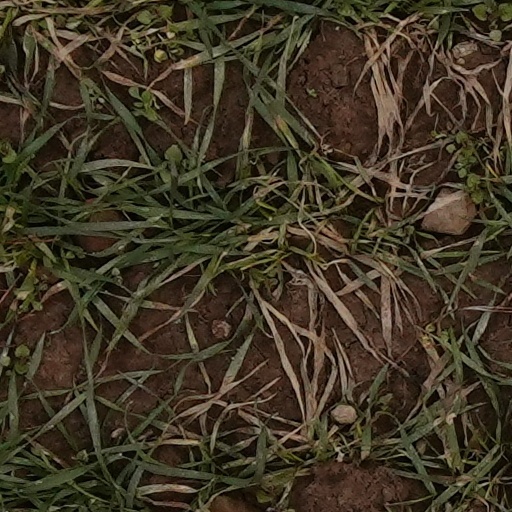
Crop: wheat